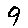
Label: 9